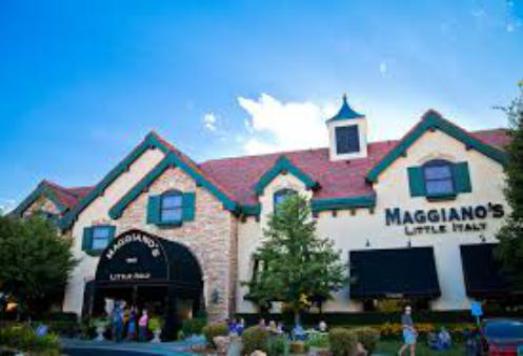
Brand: maggiano's little italy
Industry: Food